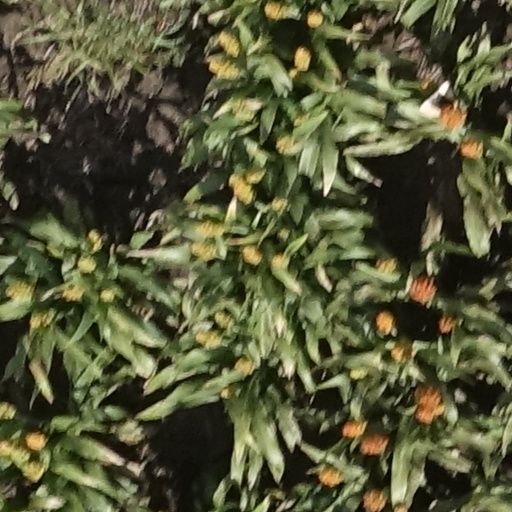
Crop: sorghum